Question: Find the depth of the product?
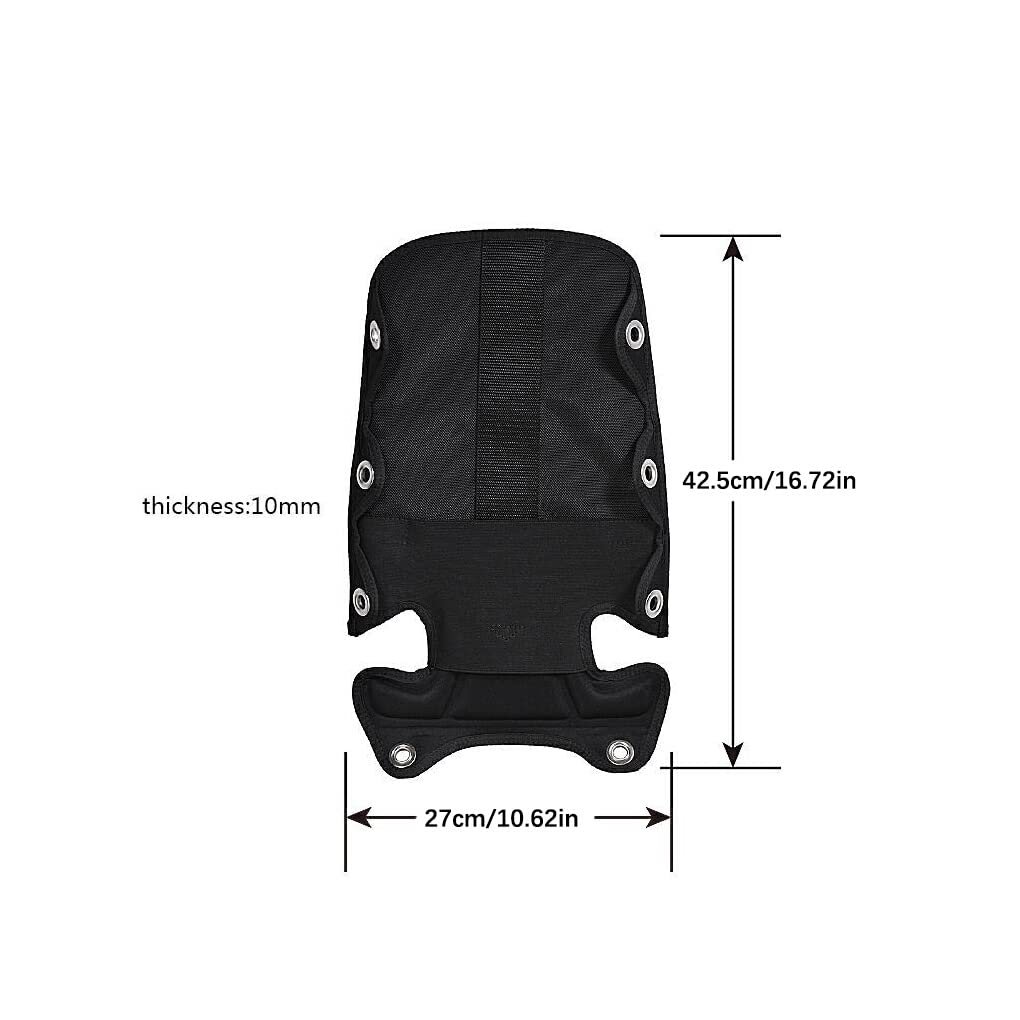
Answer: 42.5 centimetre